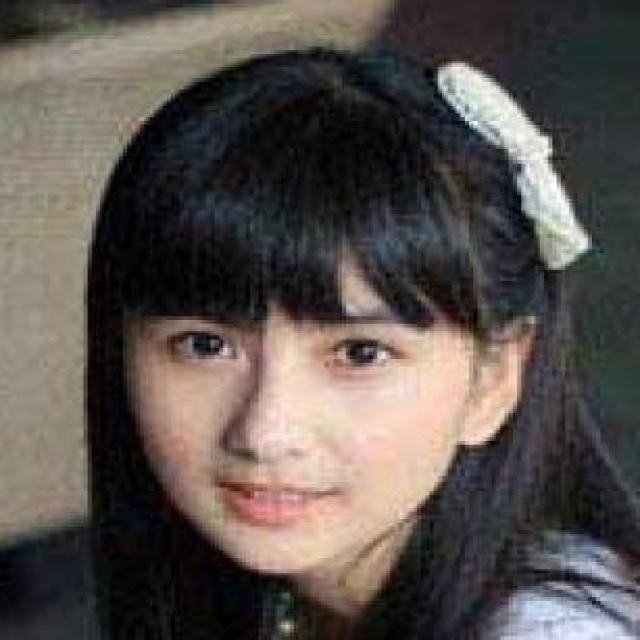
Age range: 13-20